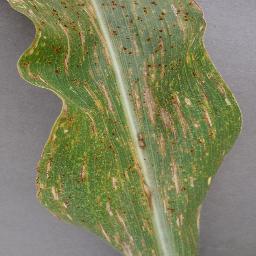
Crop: corn
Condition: (maize)_cercospora_spot_gray_spot